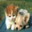
Label: cat